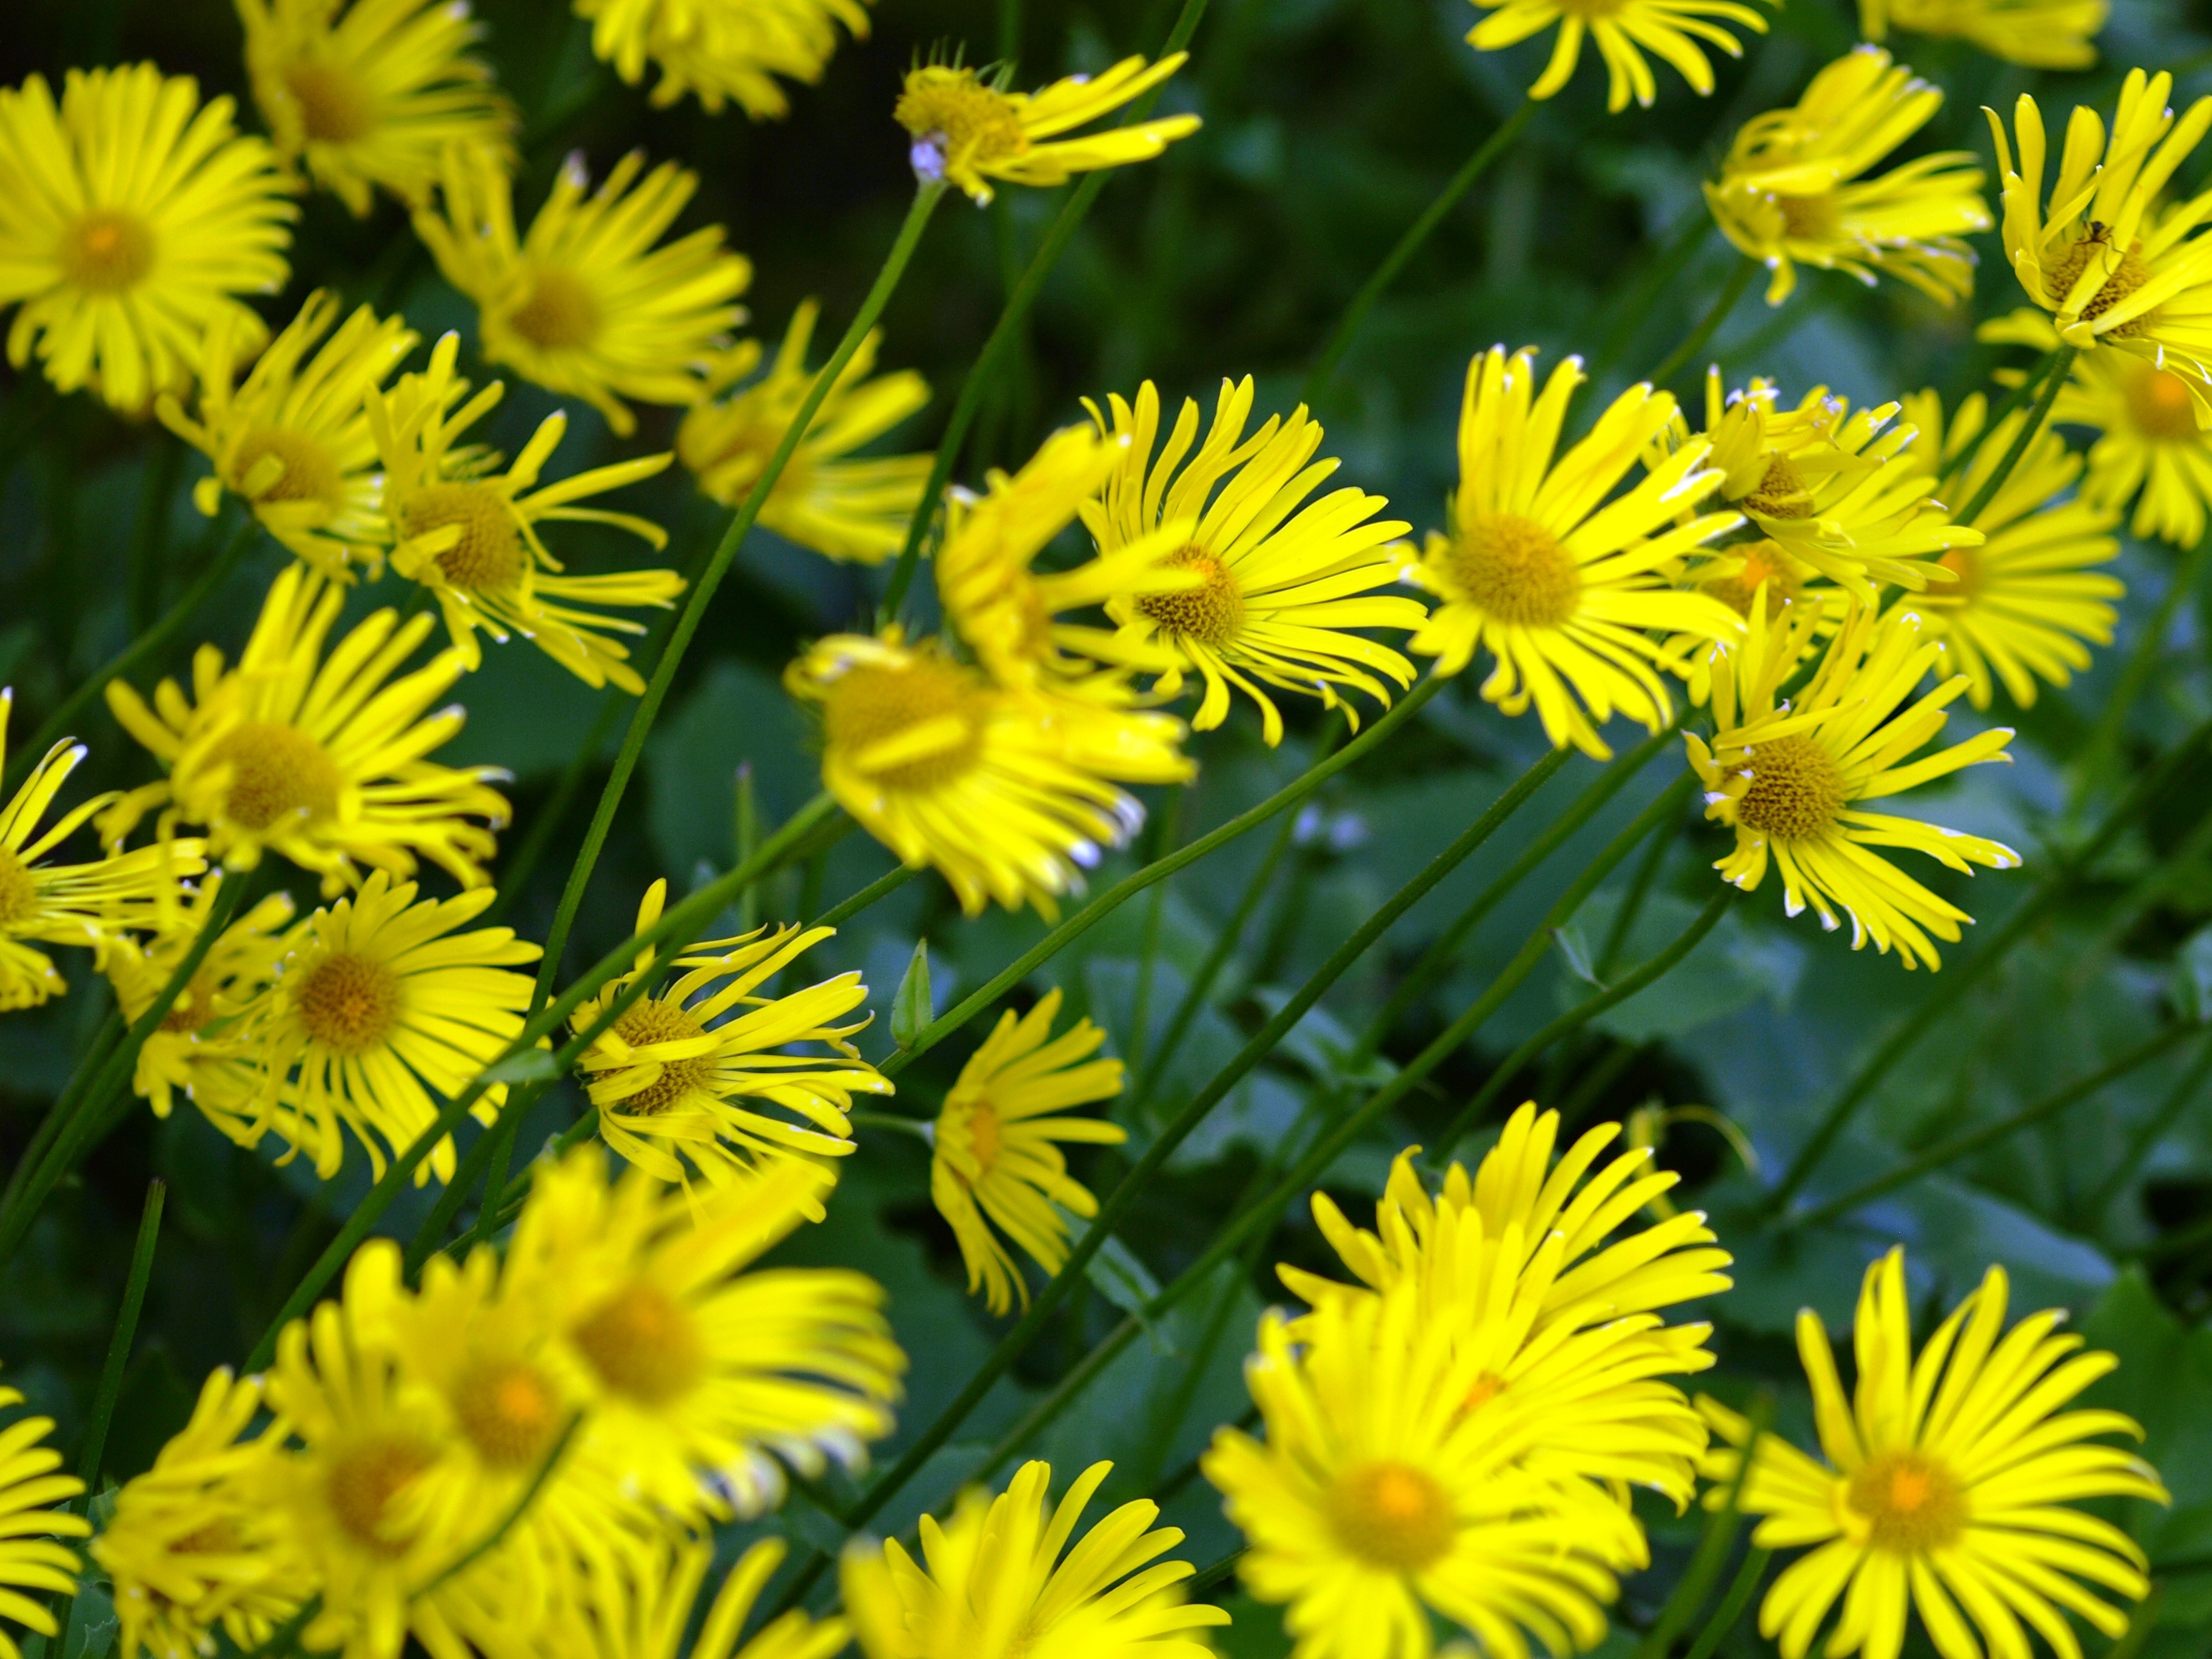
nature, blossom, plant, field, meadow, dandelion, flower, petal, bloom, wind, spring, herb, botany, yellow, flora, wildflower, flowers, background, macro photography, flowering plant, daisy family, land plant, chamaemelum nobile, marguerite daisy, chrysanths